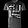
Label: T - shirt / top